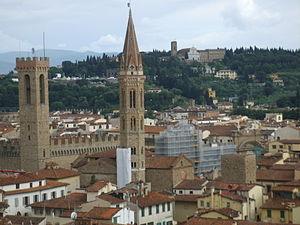
La Badia Fiorentina à Florence est le nom courant donnée à l'église Santa Maria Assuntanella.